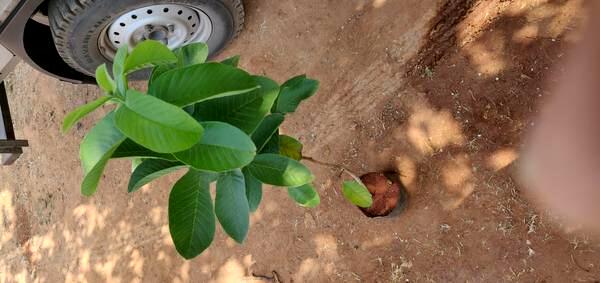
Plant: Gauva